Kingdom of Nri

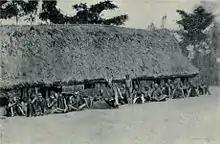
Eze Nri Obalike sounding his bell

The "eze Nri" was the title of the ruler of Nri with ritual and mystic (but not military) power. He was a ritual figure rather than a king in the traditional sense. The "eze" Nri was chosen after an interregnum period while the electors waited for supernatural powers to manifest in the new "eze" Nri. He was installed after a symbolic journey to Aguleri on the Anambra River. The authorities must be notified prior to commencement of this journey to obtain the Ududu-eze, the royal scepter. There, the process of paying of homage to all the necessary shrines/deities in Aguleri by the new Eze Nri, visitation to Menri's tomb at Ama-Okpu, collection of Ofo, purification of the virgin boy to receive the clay from the chosen diver from Umuezeora in Aguleri, sitting on the throne of Eri at Obu-Gad in Enugwu Aguleri by the new Eze-Nri before going back to Nri on the seventh day to undergo a symbolic burial and exhumation, then finally be anointed with white clay, a symbol of purity. Upon his death, he was buried seated in a wood-lined chamber. The "eze" Nri was in all aspects a divine ruler.